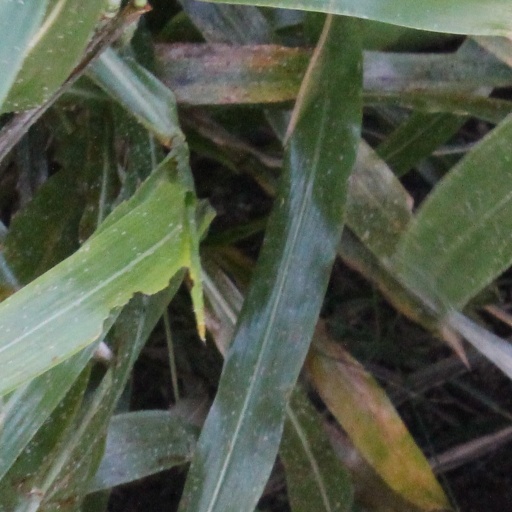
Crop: sorghum